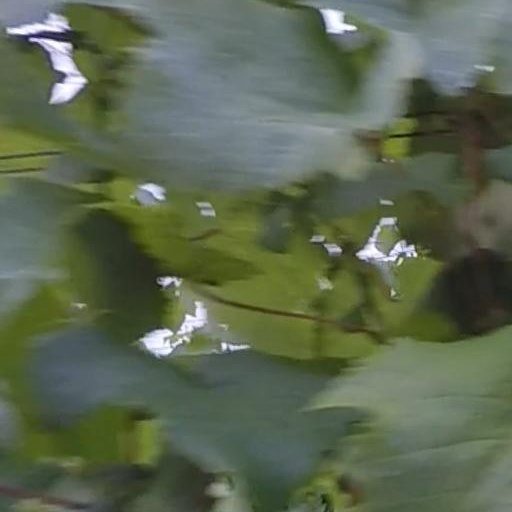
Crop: grape